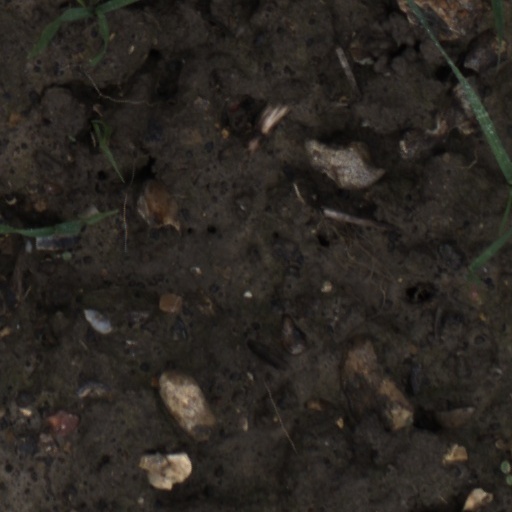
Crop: wheat